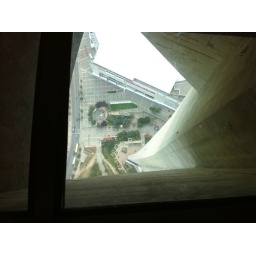
View through the glass floor in the CN Tower